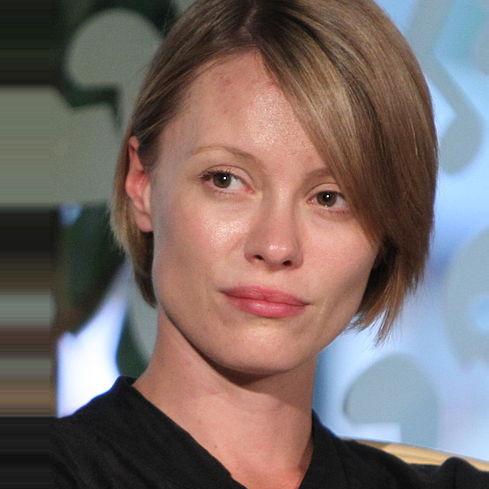
Age: 33